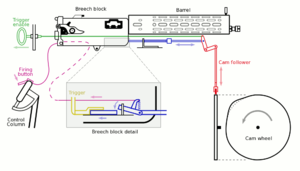
L'aviation durant la Première Guerre mondiale va évoluer rapidement. Environ vingt ans après le premier vol de Clément Ader en 1890, il y avait encore beaucoup de choses à améliorer. Du fait de la faible puissance des moteurs de l'époque, la charge utile pouvant être emportée par un avion était extrêmement limitée. Les appareils étaient construits à base de bois avec des ailes en toile. Ce matériel rudimentaire et le manque d'expérience des ingénieurs aéronautiques firent que ce type d'appareil était structurellement fragile et il n'était pas rare qu'il se brise en vol, particulièrement lors de violentes manœuvres de combat.